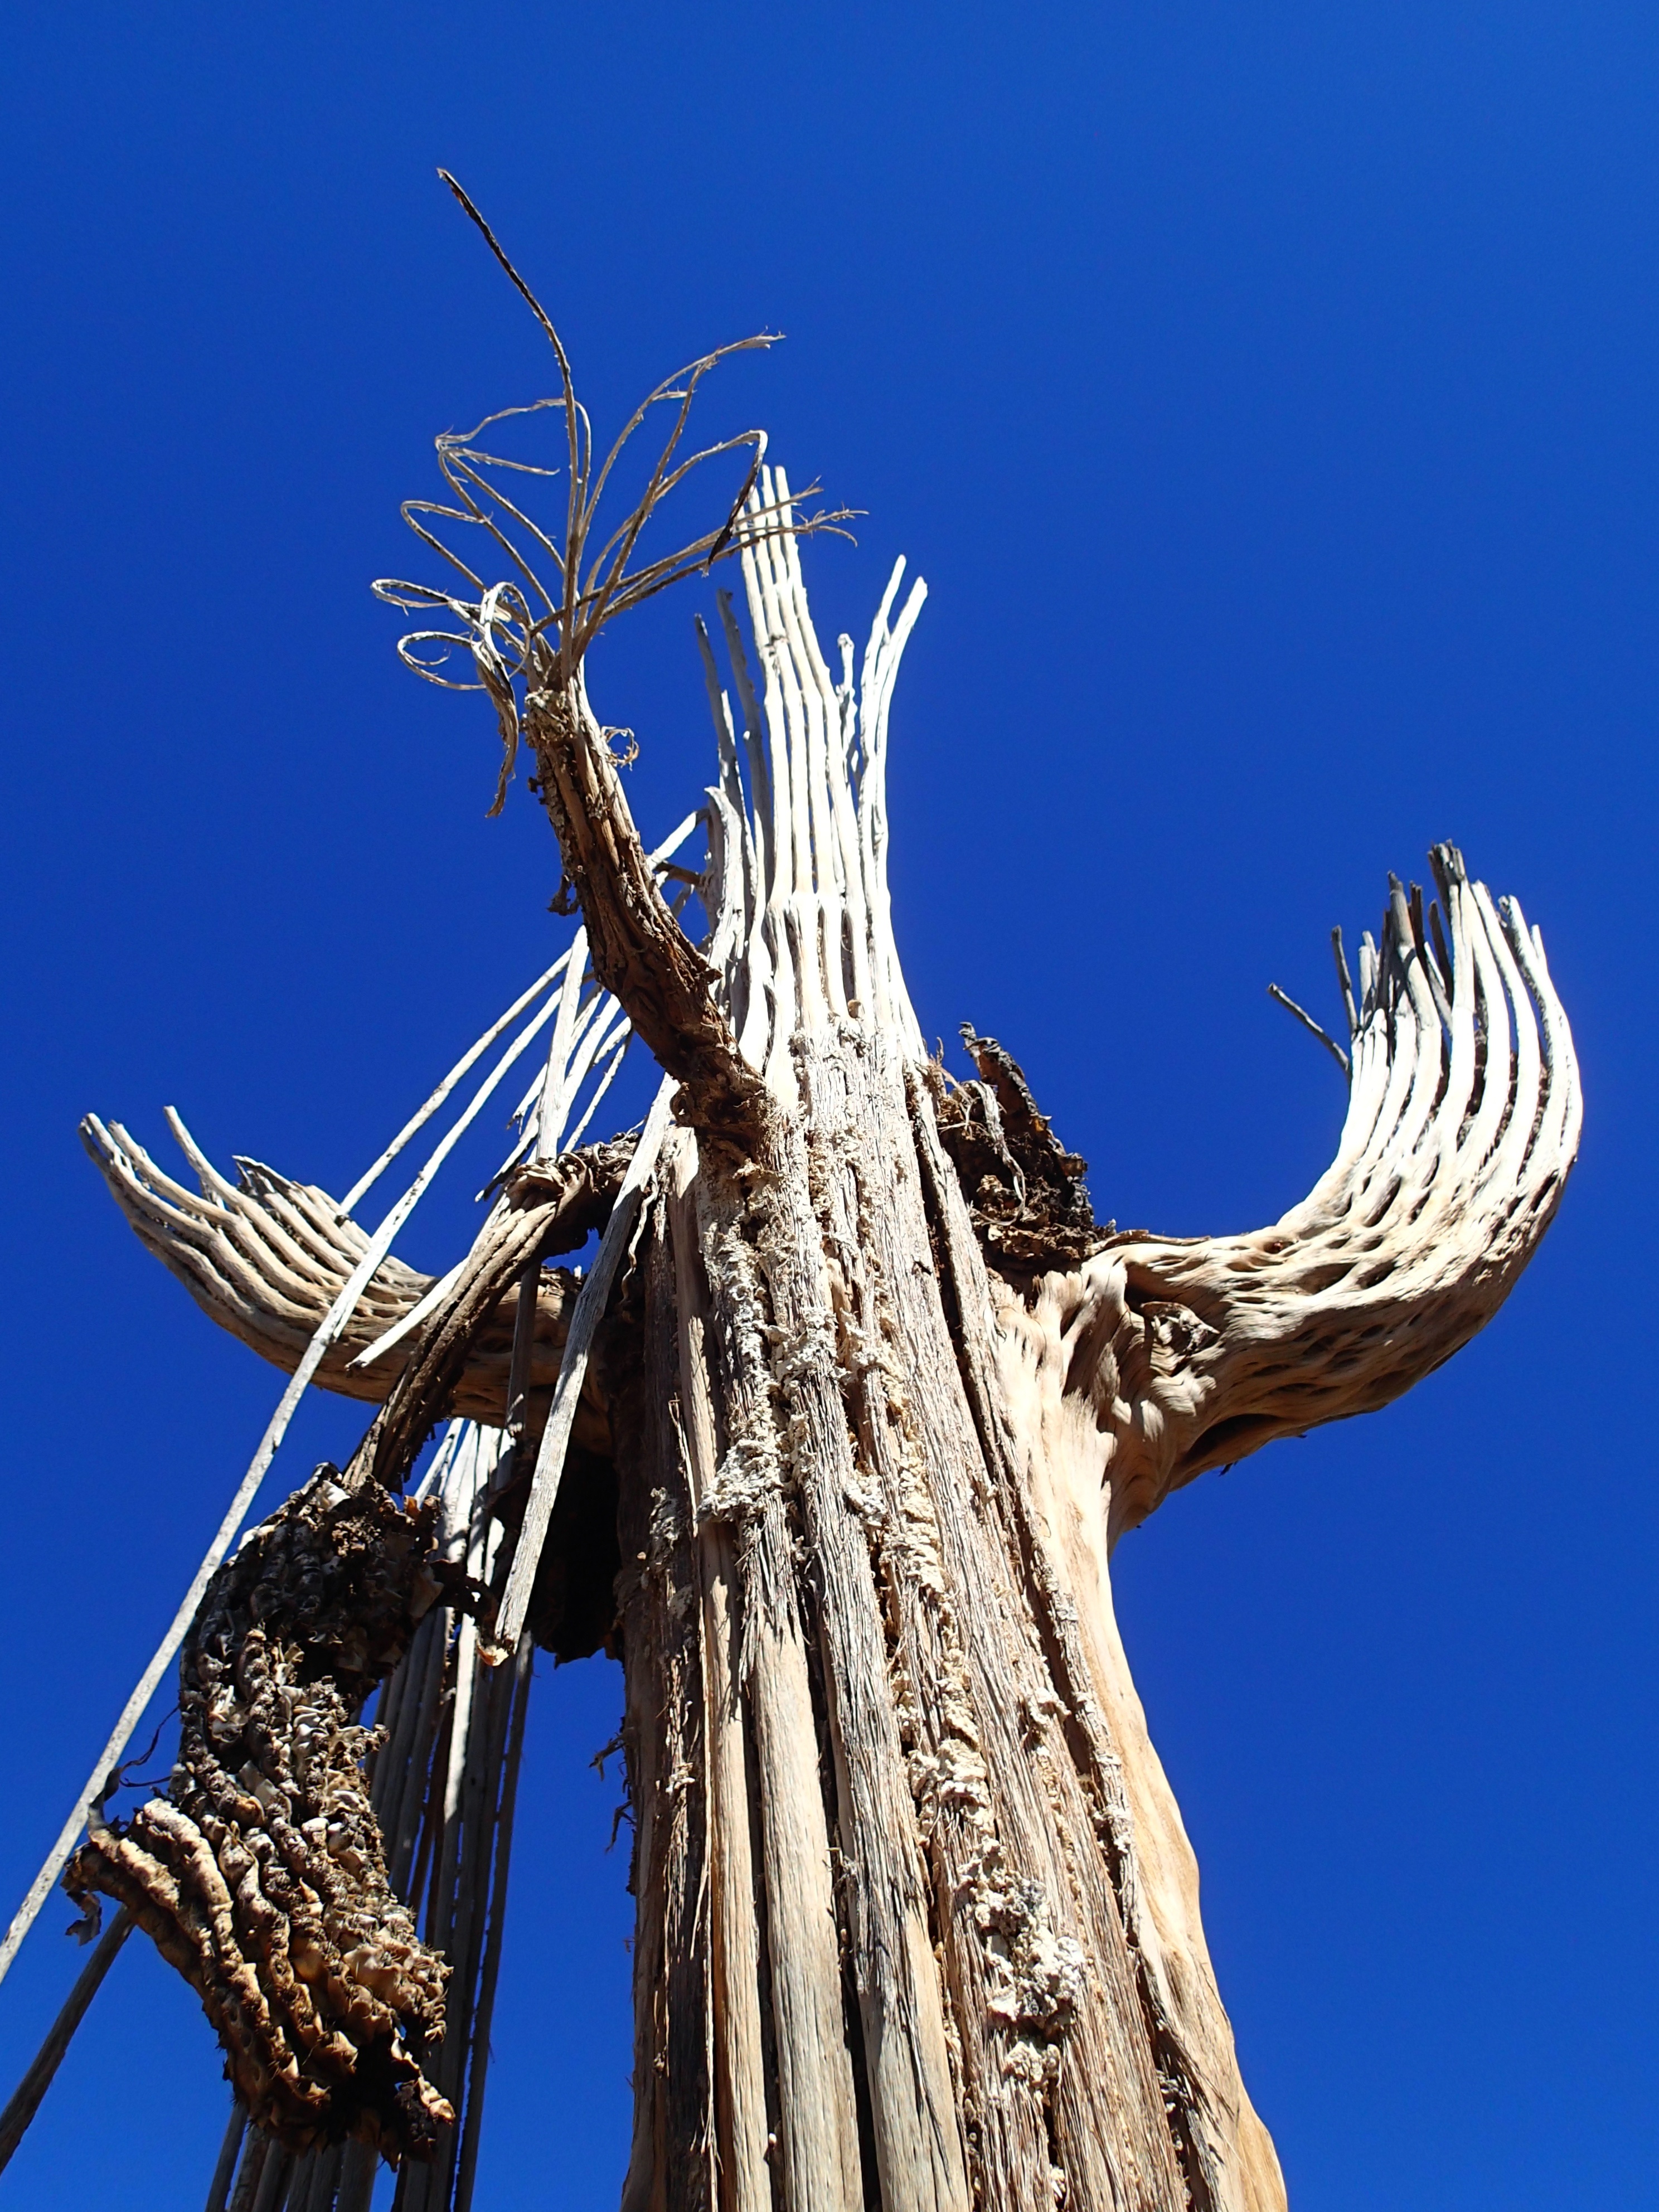
tree, branch, wing, plant, monument, statue, hike, blue, sculpture, art, ballantine